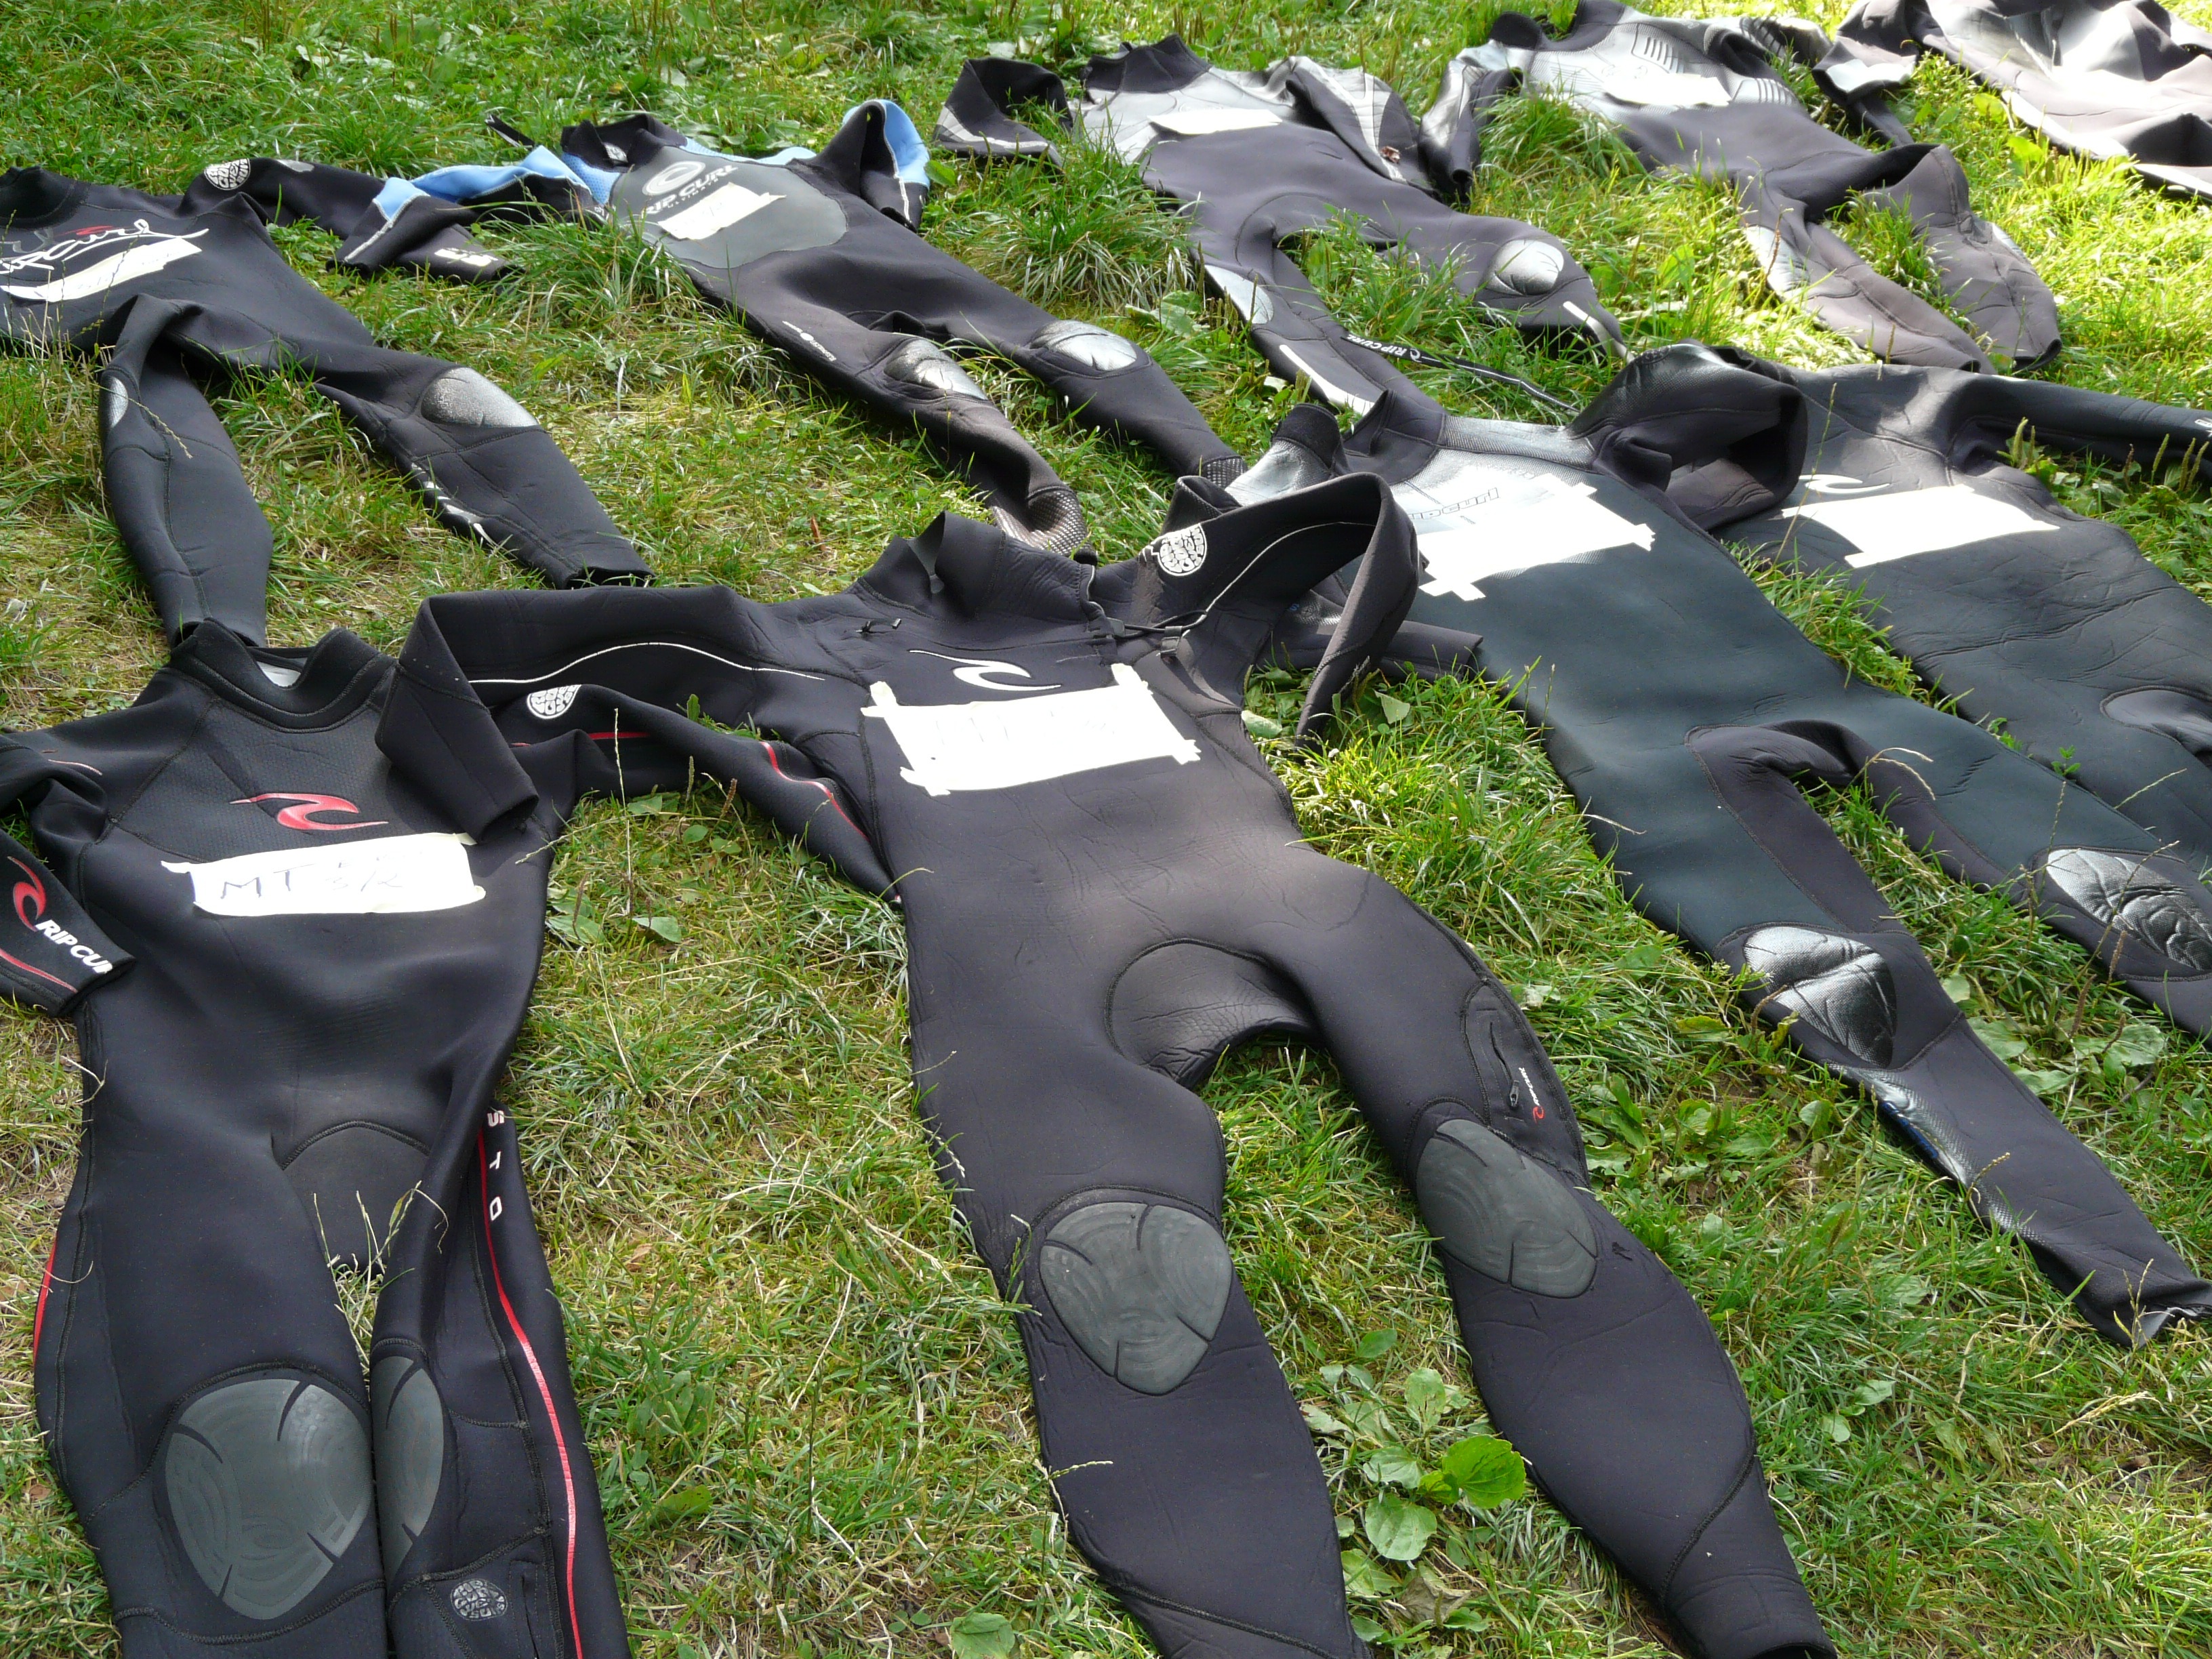
water, suit, warm, bicycle, isolated, diving, swim, vehicle, isolation, black, mountain bike, wetsuit, buoyancy, neoprene, diving equipment, diving suit, wetsuits